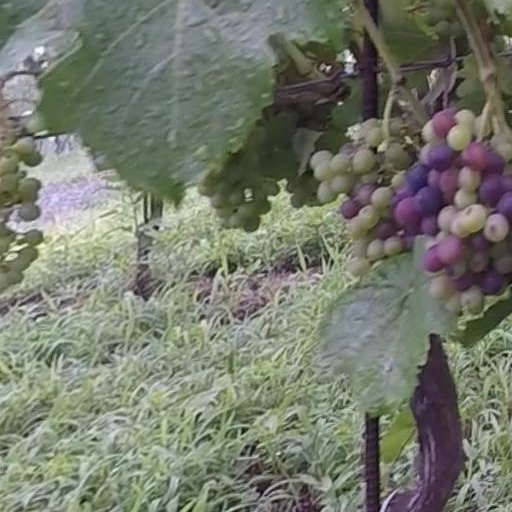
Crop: grape